I Am a Strange Loop

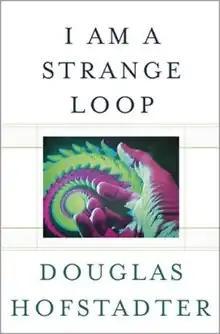
Cover of the first edition

I Am a Strange Loop is a 2007 book by Douglas Hofstadter, examining in depth the concept of a "strange loop" to explain the sense of "I". The concept of a "strange loop" was originally developed in his 1979 book "Gödel, Escher, Bach".